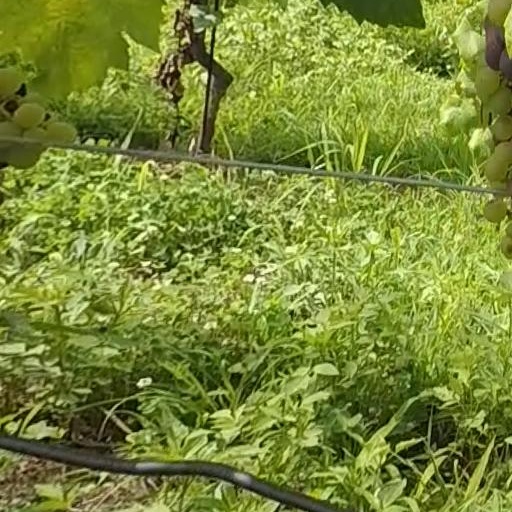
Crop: grape